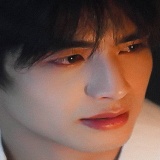
diễn viên Tống Uy Long